Palmetto (train)

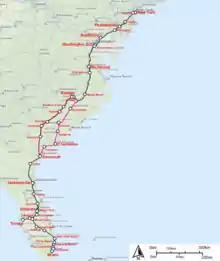
Amtrak Silver Service (specific Palmetto stops are not marked)

The passenger cars are from the Amfleet series. Most trains include an Amfleet club car which has a combination of Business Class seating with a Café (food service/lounge) and four Coach Class cars. The train also carries a Viewliner series baggage car for checked baggage service. Unlike most Amtrak long-distance trains, the "Palmetto" does not carry sleeping cars or a dining car, which were removed from the train in 2002.